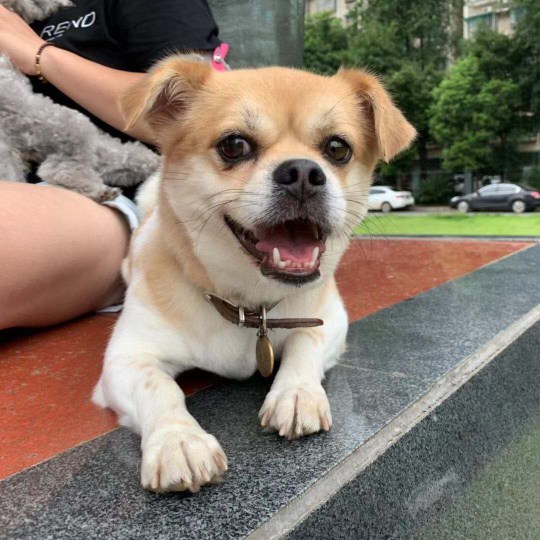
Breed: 480-n000125-Pekinese